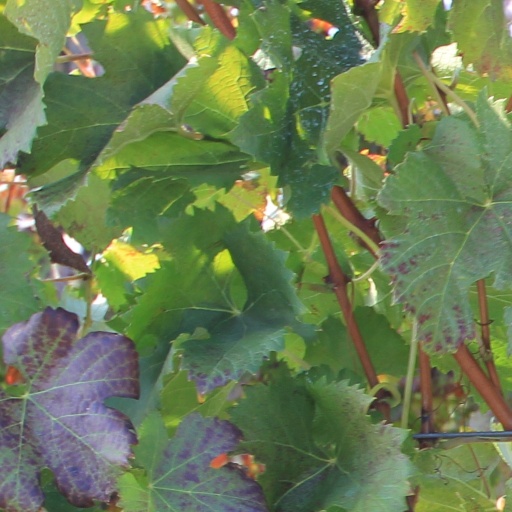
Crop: grape